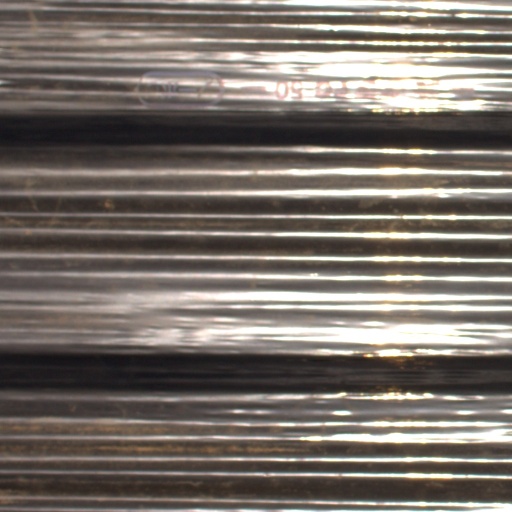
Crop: Jerusalem artichoke